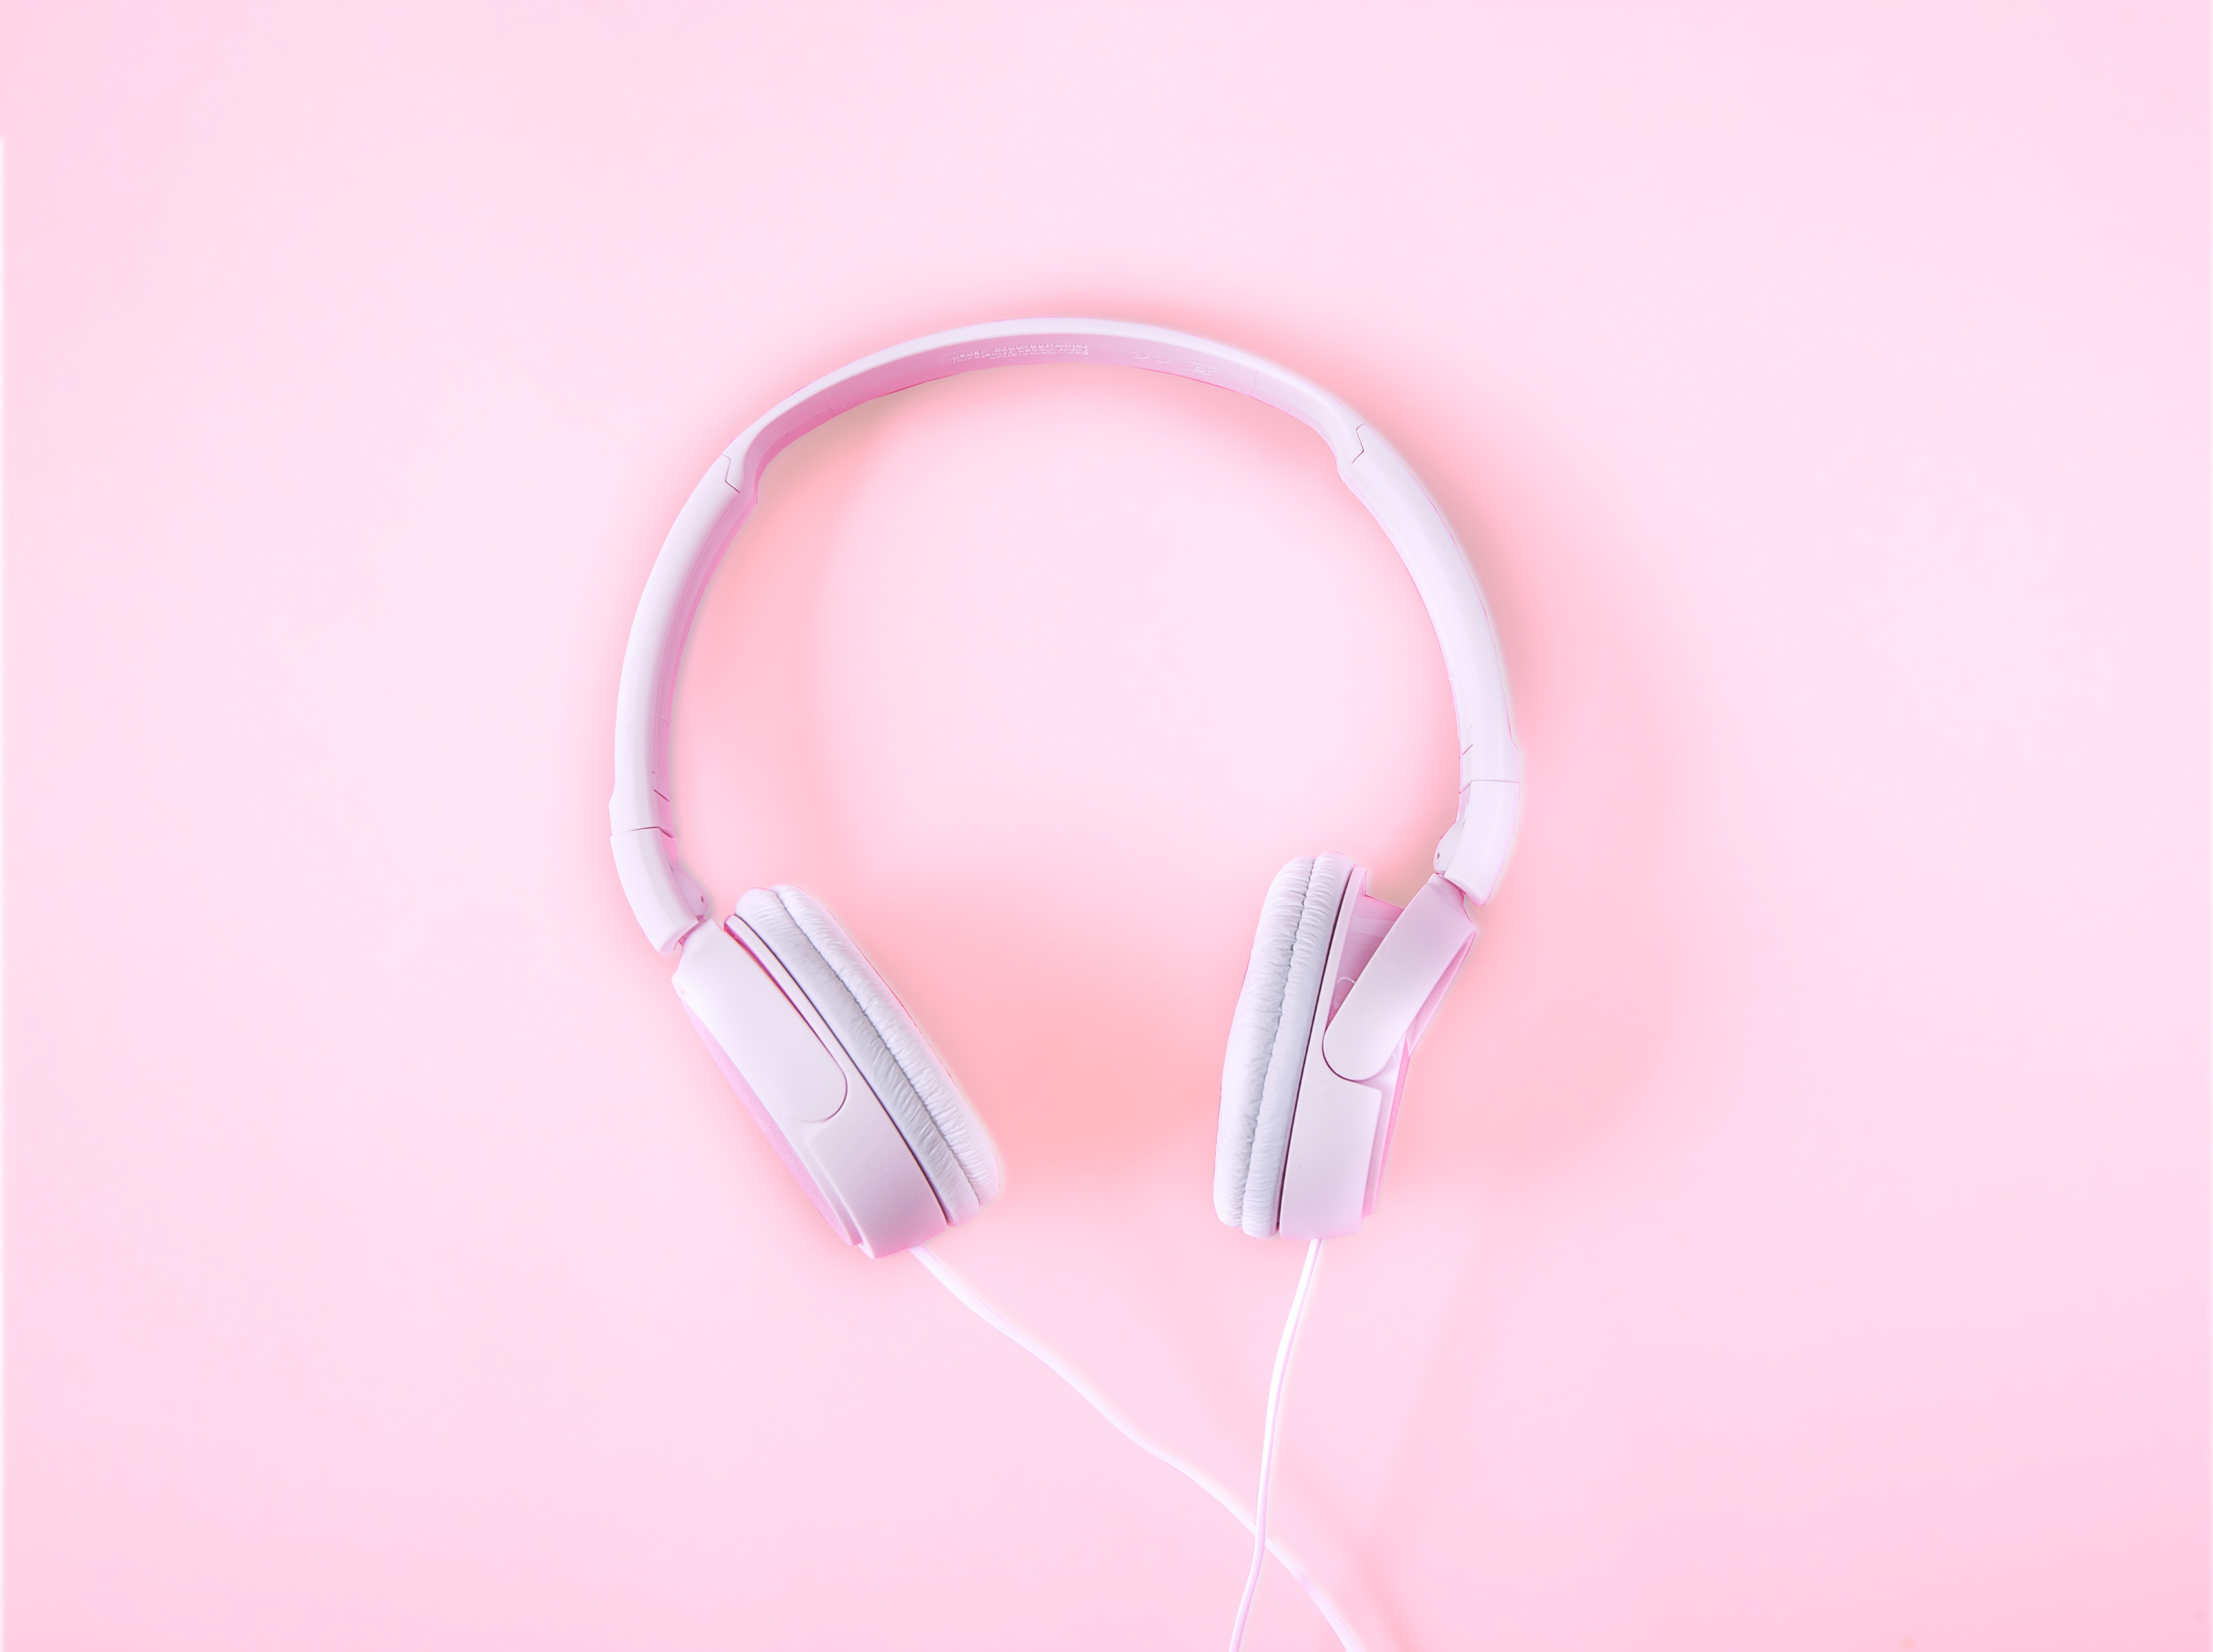
music, technology, gadget, ear, pink, player, human body, product, audio, headphones, beautiful, organ, magenta, emotions, to listen, pink background, audio equipment, headsets, electronic device